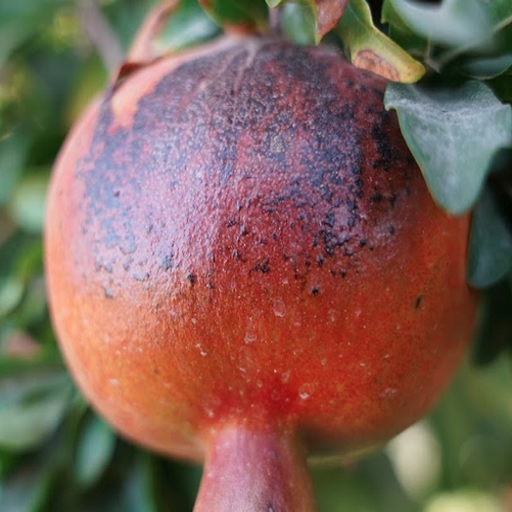
Label: Sunburn